Battle of Hébuterne

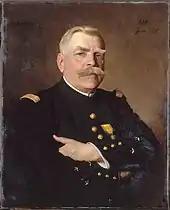

In March 1915, General Joseph Joffre, head of (GQG) the supreme commander of the French armies, realised that the dire state of the Russian army made a defensive strategy in France impossible. Inactivity would benefit the Germans, even though the French had only begun to replace the industrial plant and raw materials overrun in 1914. Increasing the output of munitions was also in its infancy. General Ferdinand Foch proposed a "general action" on the Western Front to confuse the defenders and pin down reserves, then a "decisive action" at a place where the Germans would not be able to establish a new front after a breakthrough with only a short retirement. Joffre accepted a plan to capture Vimy Ridge and exploit eastwards into the Douai plain.